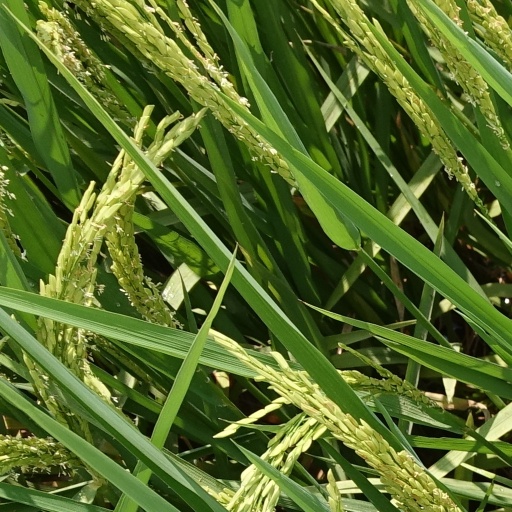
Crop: rice